Son, Ardennes

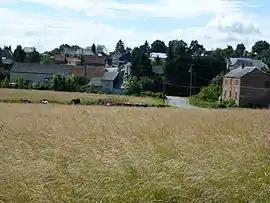
A general view of Son

Son is a commune in the Ardennes department in northern France.